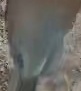
Face region: mouth_nostrils (mouth_chin_nostrils_and_profile)
Pain indicator: not_present